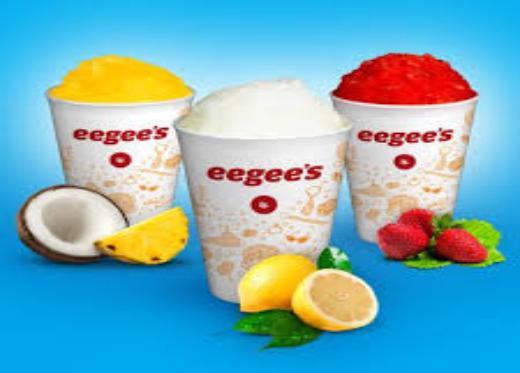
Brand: Eegee's
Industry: Food